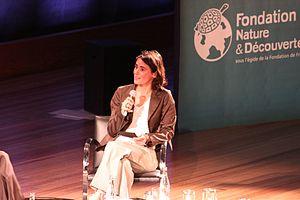
Sonia Devillers à l'Université de la Terre, Paris, 2 avril 2011.
Le Grand Bain est une émission de radio diffusée sur France Inter le samedi après-midi de 16 à 17 heures. Elle est présentée et produite par Sonia Devillers.